2010 Boise State Broncos football team

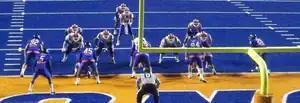
Boise State defense during a 4th quarter goal line stand.

Despite giving up 394 total yards, the most they have given up this season thus far, the Broncos rolled to their 21st straight win and 9th straight over Louisiana Tech 49–20. Kellen Moore, who threw only his second interception of the season, threw 2 touchdowns to tie him with Ryan Dinwiddie (2001–2003) for the most career touchdown passes in school history with 82. Moore also caught a touchdown from wide receiver Austin Pettis, Pettis' second touchdown pass of the year. Doug Martin had his best game of the season 150 yards and 2 touchdowns. He would have had a third touchdown, but he fumbled on the goal line, which was recovered by tight end Kyle Efaw for a Bronco Touchdown. Louisiana Tech consistently drove the ball down the field but turned the ball over on downs 4 times, including 3 times inside the Broncos 10-yard line and twice inside the 5.